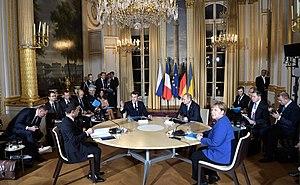
Le Format Normandie est la configuration diplomatique à quatre pays adoptée pendant la guerre du Donbass. Elle rassemble la Russie et l'Ukraine, les deux belligérants, ainsi que l'Allemagne et la France.